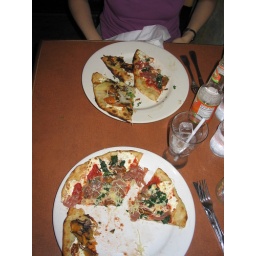
spinach, mozzerella, red sauce, prosciutto, fig, sourdough crust pizza cooked in a wood fired oven...OMG!